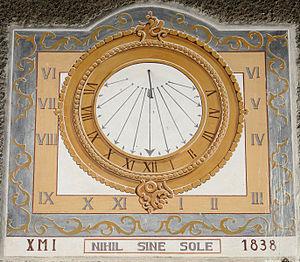
Aiguilles - Cadran solaire
Aiguilles en occitan Agulhas est une commune française située dans le département des Hautes-Alpes, en région Provence-Alpes-Côte d'Azur.